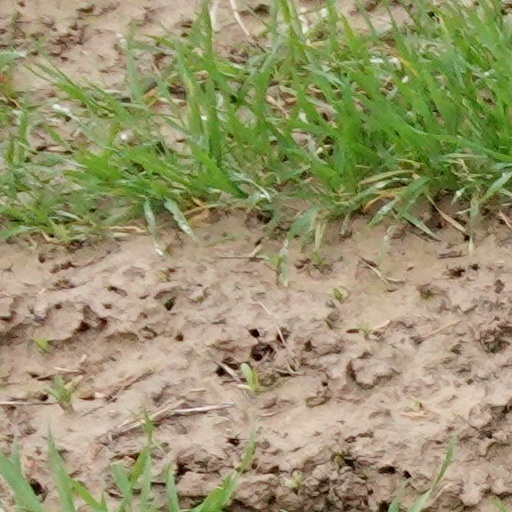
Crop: wheat